Ceilings (song)

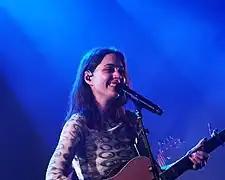
McAlpine in 2022

"Ceilings" was included on Lizzy McAlpine's second studio album "Five Seconds Flat", a folk-pop record released on April 8, 2022, on AWAL. A music video starring Michael Hanano, McAlpine's boyfriend at the time, was released on February 14, 2023.